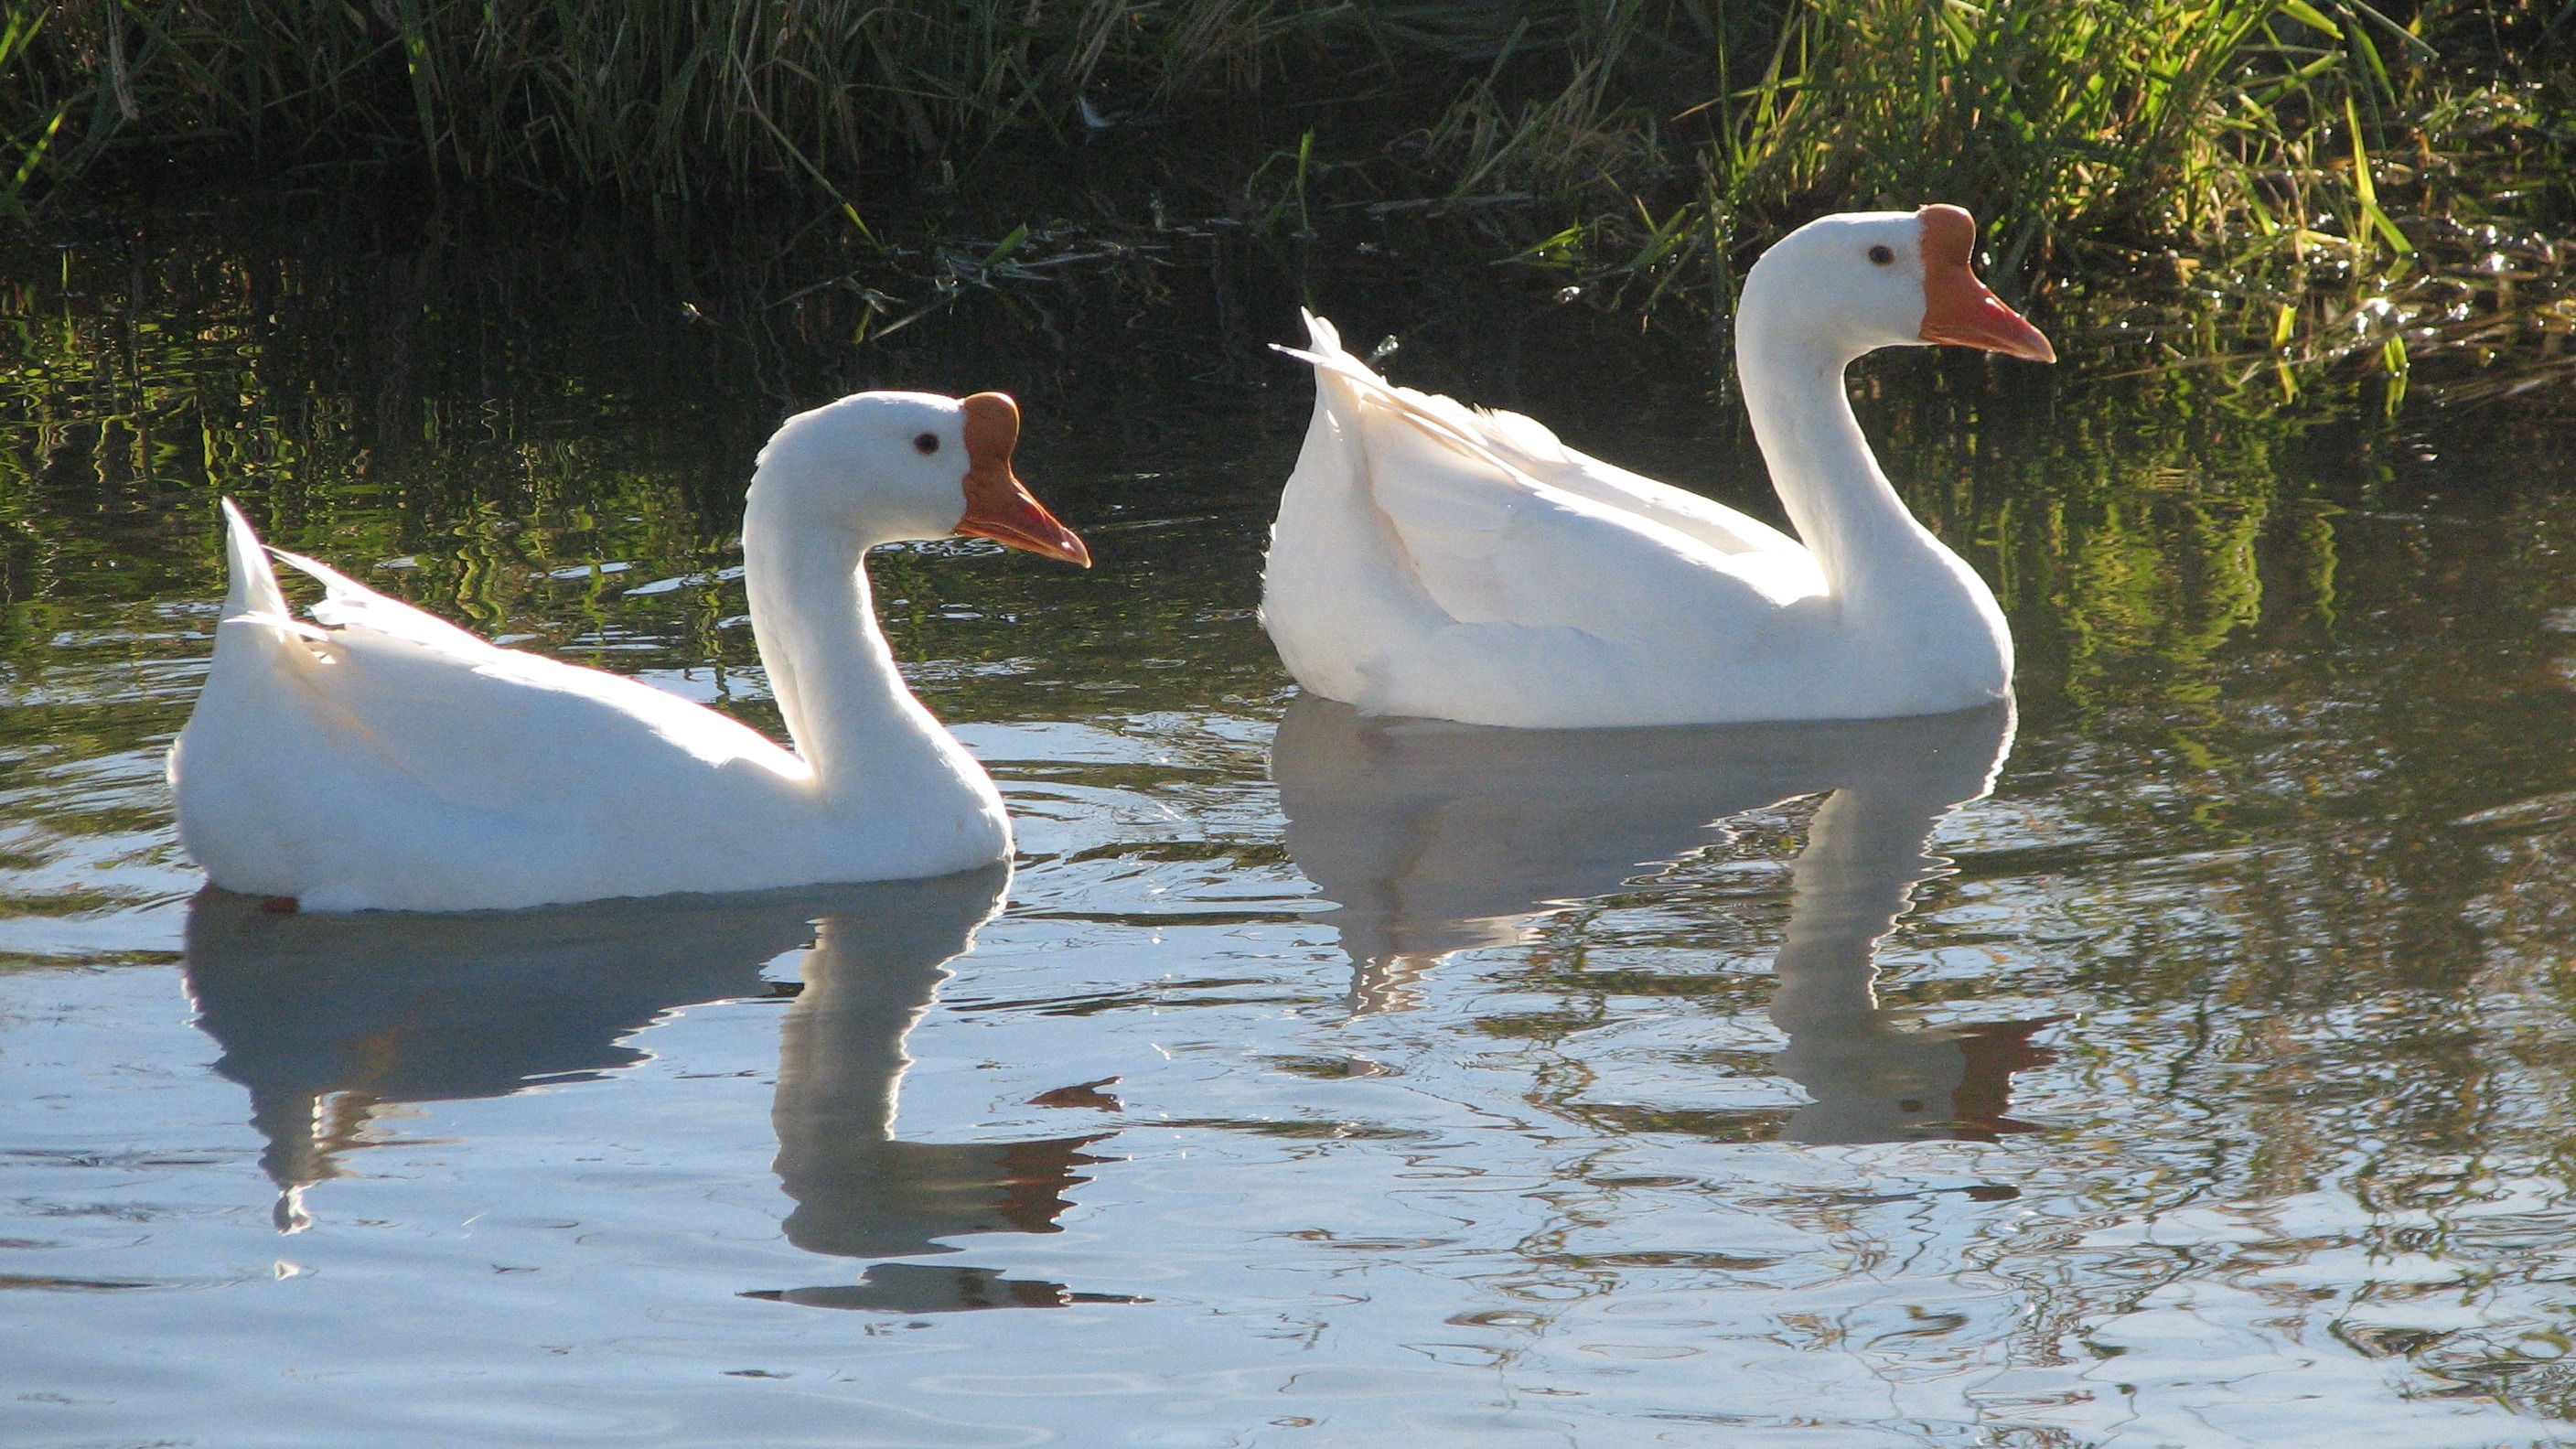
water, nature, bird, white, animal, pond, wildlife, reflection, beak, usa, fauna, birds, swan, goose, geese, vertebrate, waterfowl, water bird, oregon, ducks geese and swans